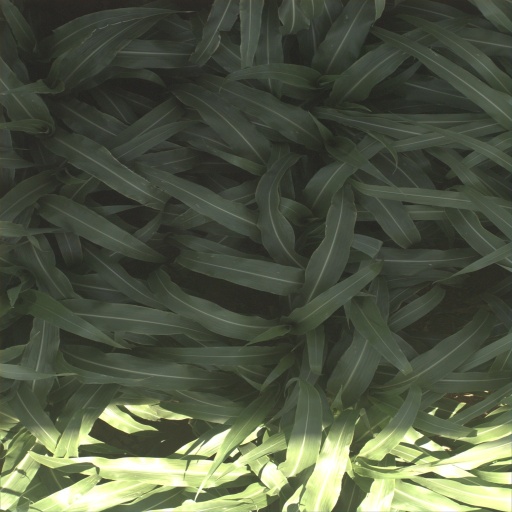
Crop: sorghum